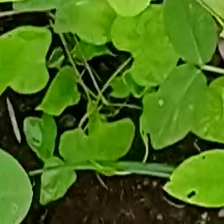
Weed species: Obscure_morning _glory(Ipomoea obscura)